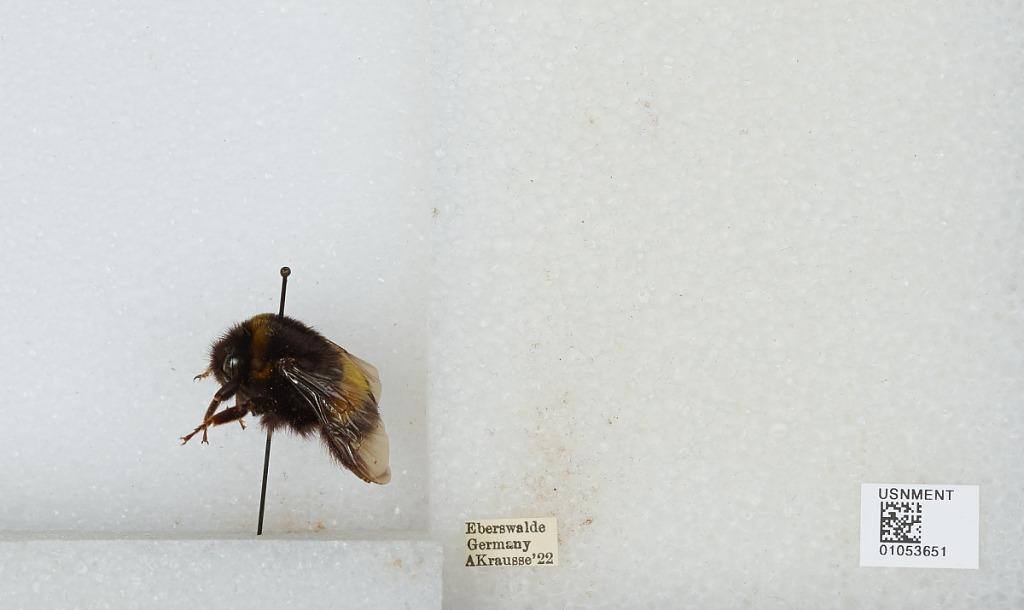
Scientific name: Bombus sp.
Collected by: A. Krausse
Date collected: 1922--
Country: Germany
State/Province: Brandenburg
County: Barnim
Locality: Eberswalde
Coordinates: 52.8356, 13.8182